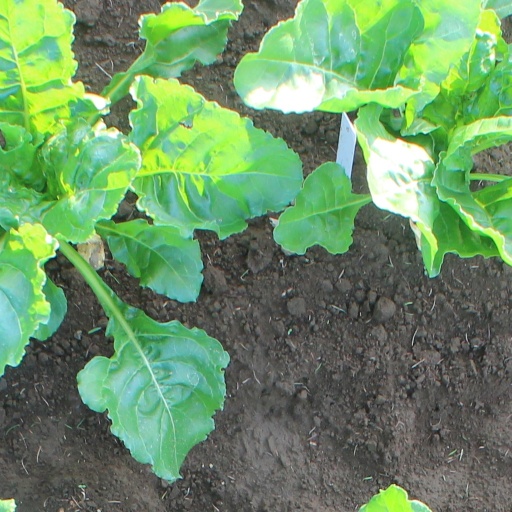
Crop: sugar beet